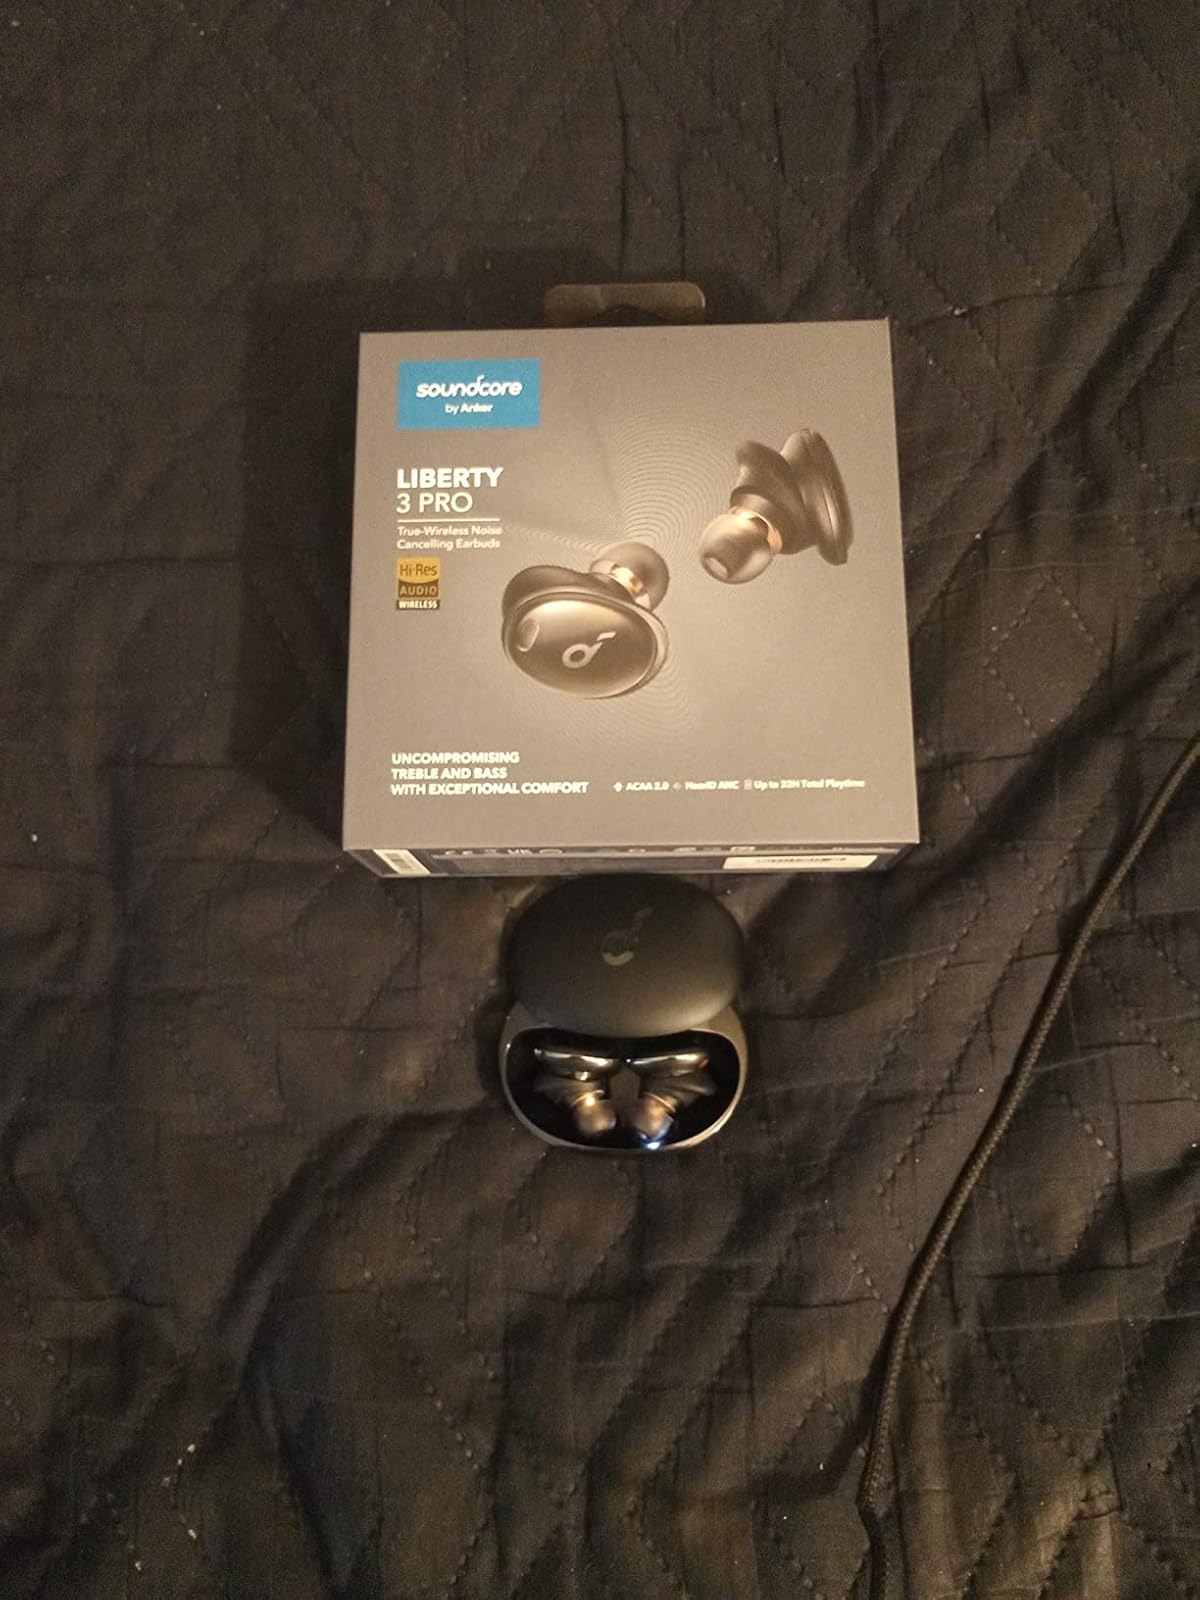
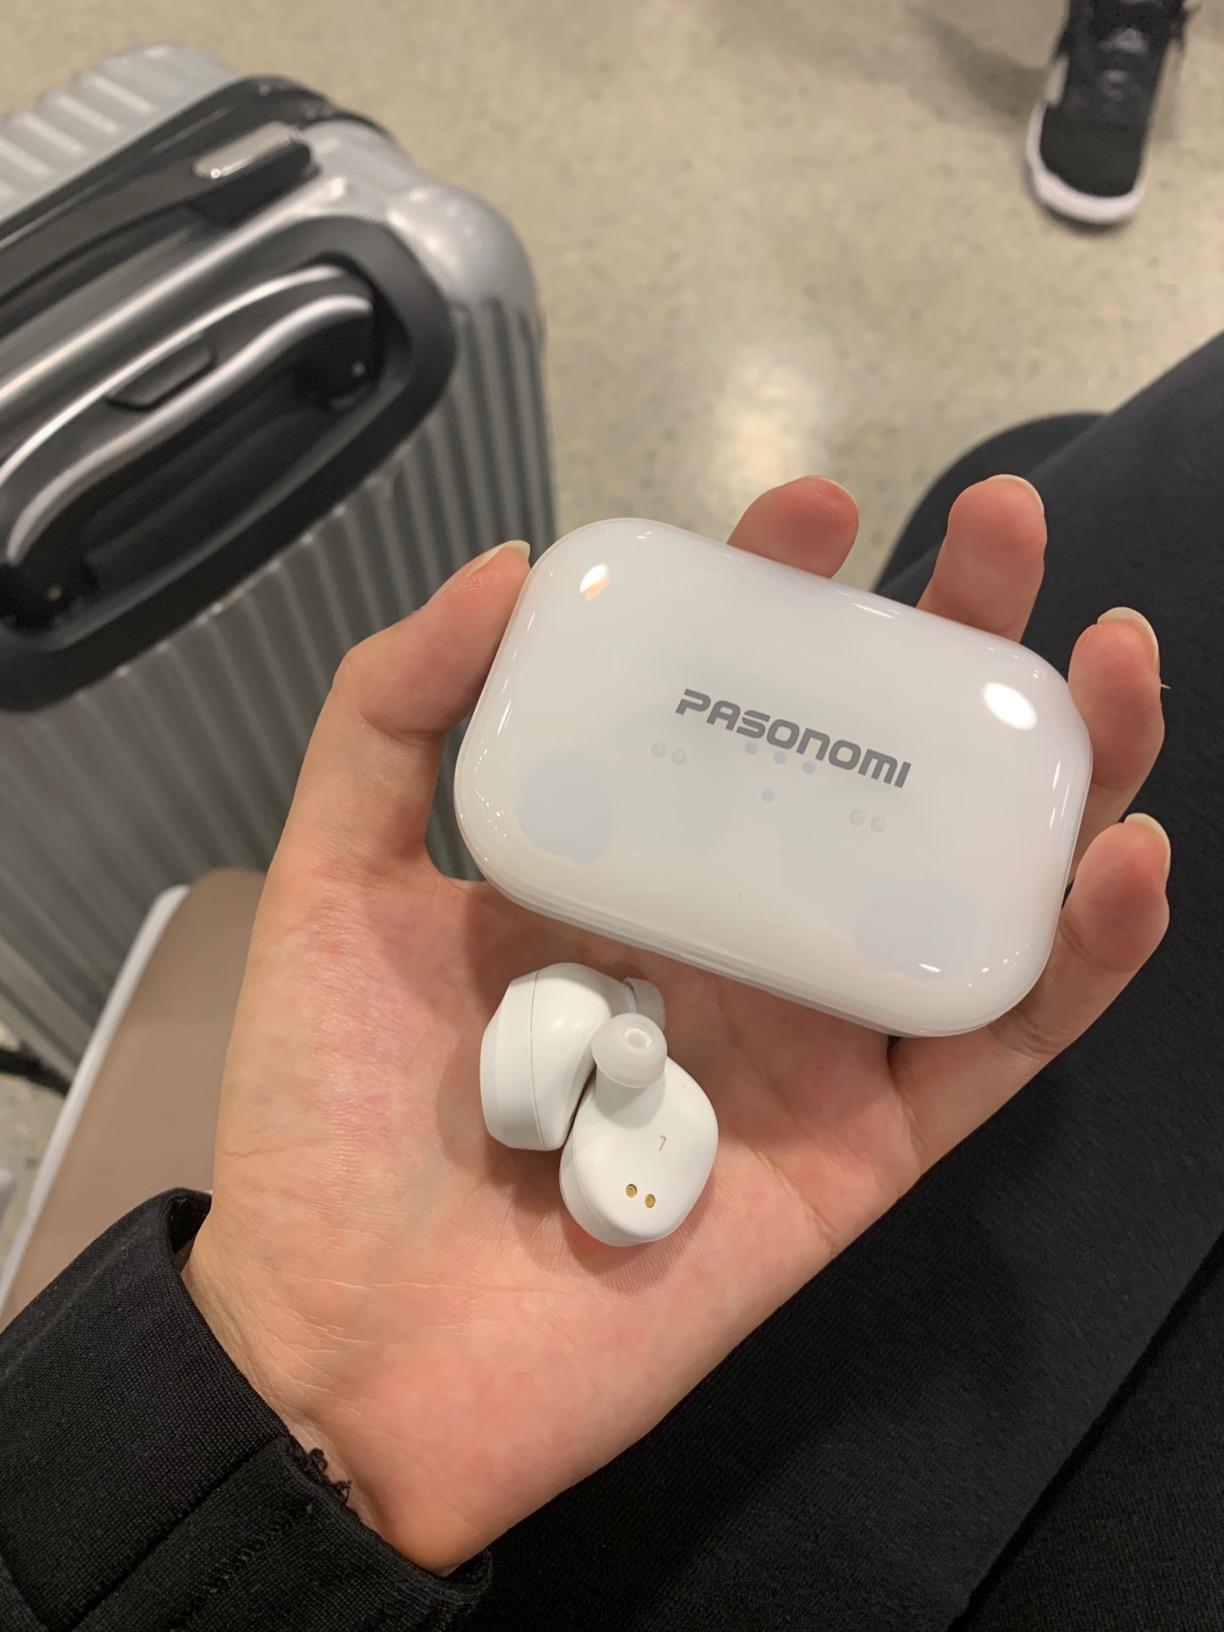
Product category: earbuds
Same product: no